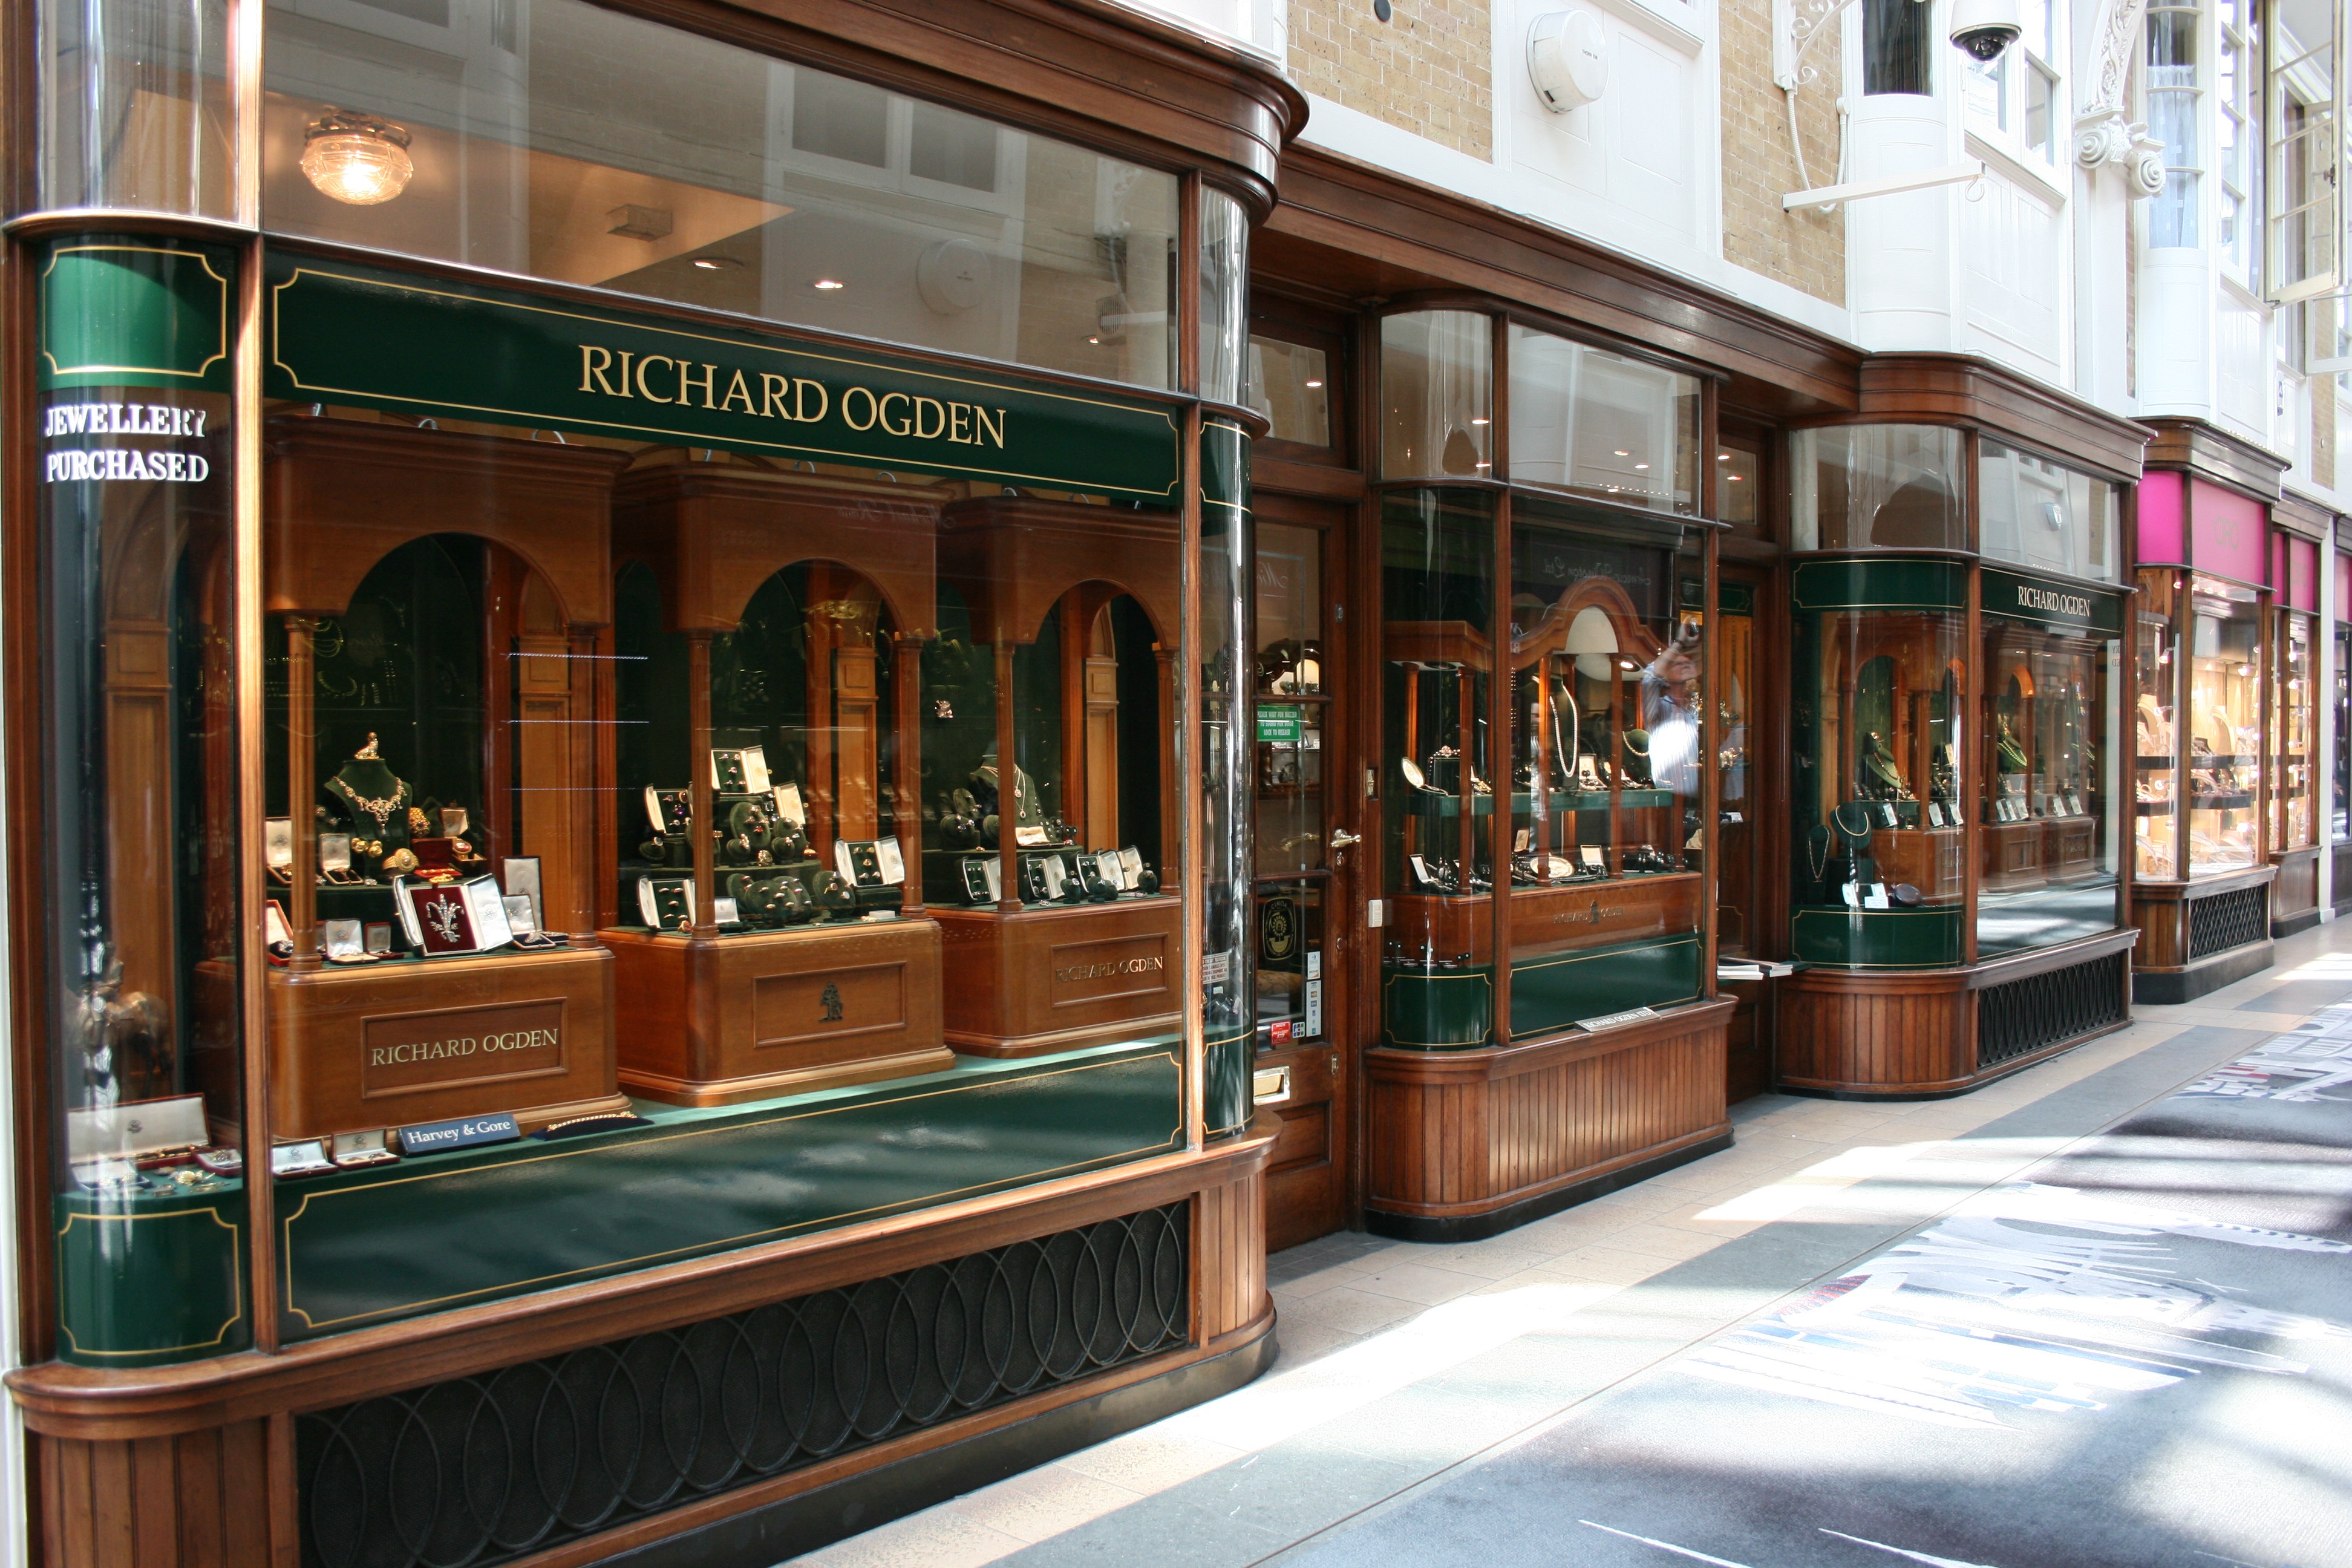
transport, vehicle, cable car, public transport, london, tradition, stores, showcase, sophistication, burlington arcade, mayfair